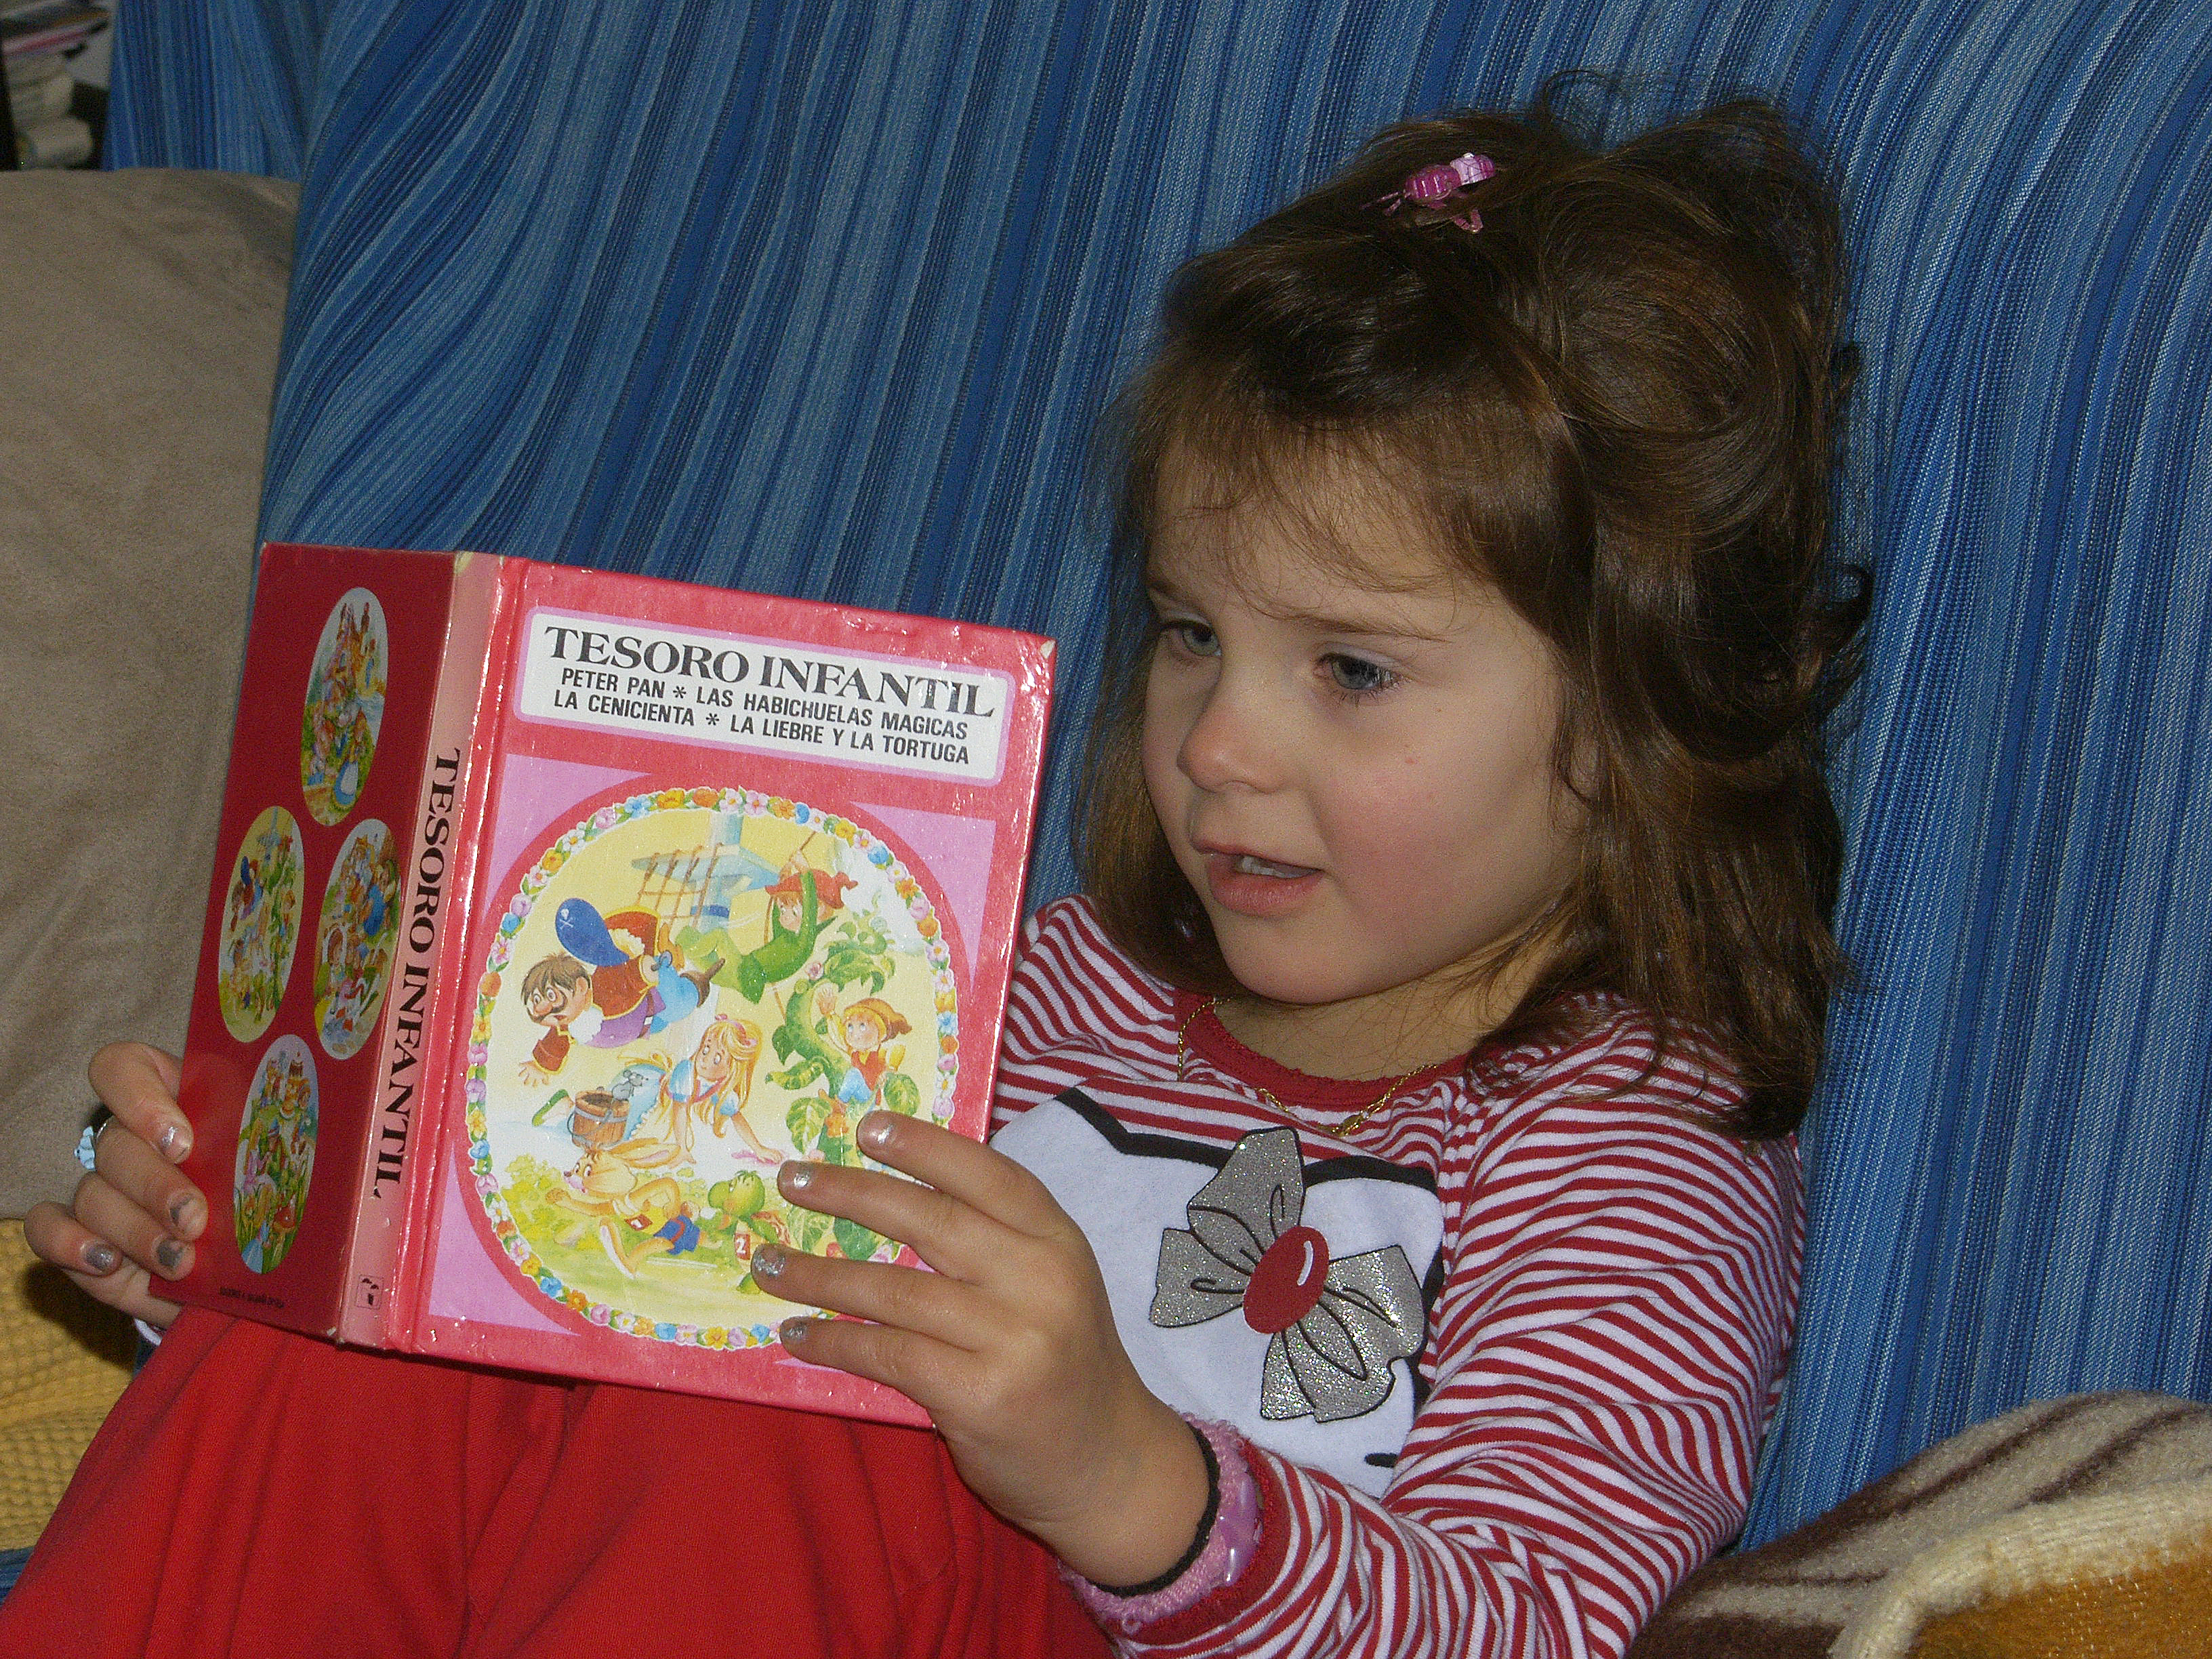
person, people, play, child, christmas, toddler, day, ggl1, gphoto